Sports in Pennsylvania

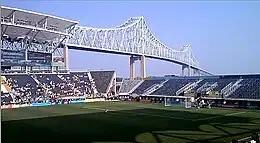
Subaru Park in Chester, home field of the Philadelphia Union, Philadelphia's Major League Soccer team

Pennsylvania has three active professional outdoor soccer teams. Since 2010, Chester, Pennsylvania has been home to the Philadelphia Union of Major League Soccer, the top league in the US Soccer Pyramid. Additionally, Pennsylvania has one team in the second-tier USL Championship (previously the United Soccer League), the Pittsburgh Riverhounds SC, as well as a third-tier team in MLS Next Pro: Philadelphia Union II. The state had a third team in the USL Championship, the Harrisburg-based Penn FC, but that team suspended professional operations for the 2019 season and ultimately folded. Pennsylvania also has several indoor soccer and amateur teams, including the Harrisburgh Heat of the Major Arena Soccer League, Reading United A.C. and the Pittsburgh Riverhounds U23 of USL League Two (formerly the Premier Development League), and numerous teams in the National Premier Soccer League. Pennsylvania also women's teams, including the Lancaster Inferno of the Women's Premier Soccer League. As of 2020, Pennsylvania does not have a team in the top-level women's league, the National Women's Soccer League.